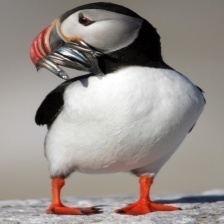
Species: PUFFIN
Scientific name: FRATERCULA